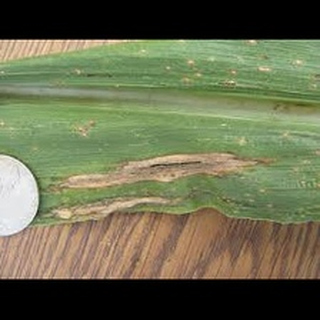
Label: wheat_leaf_blight